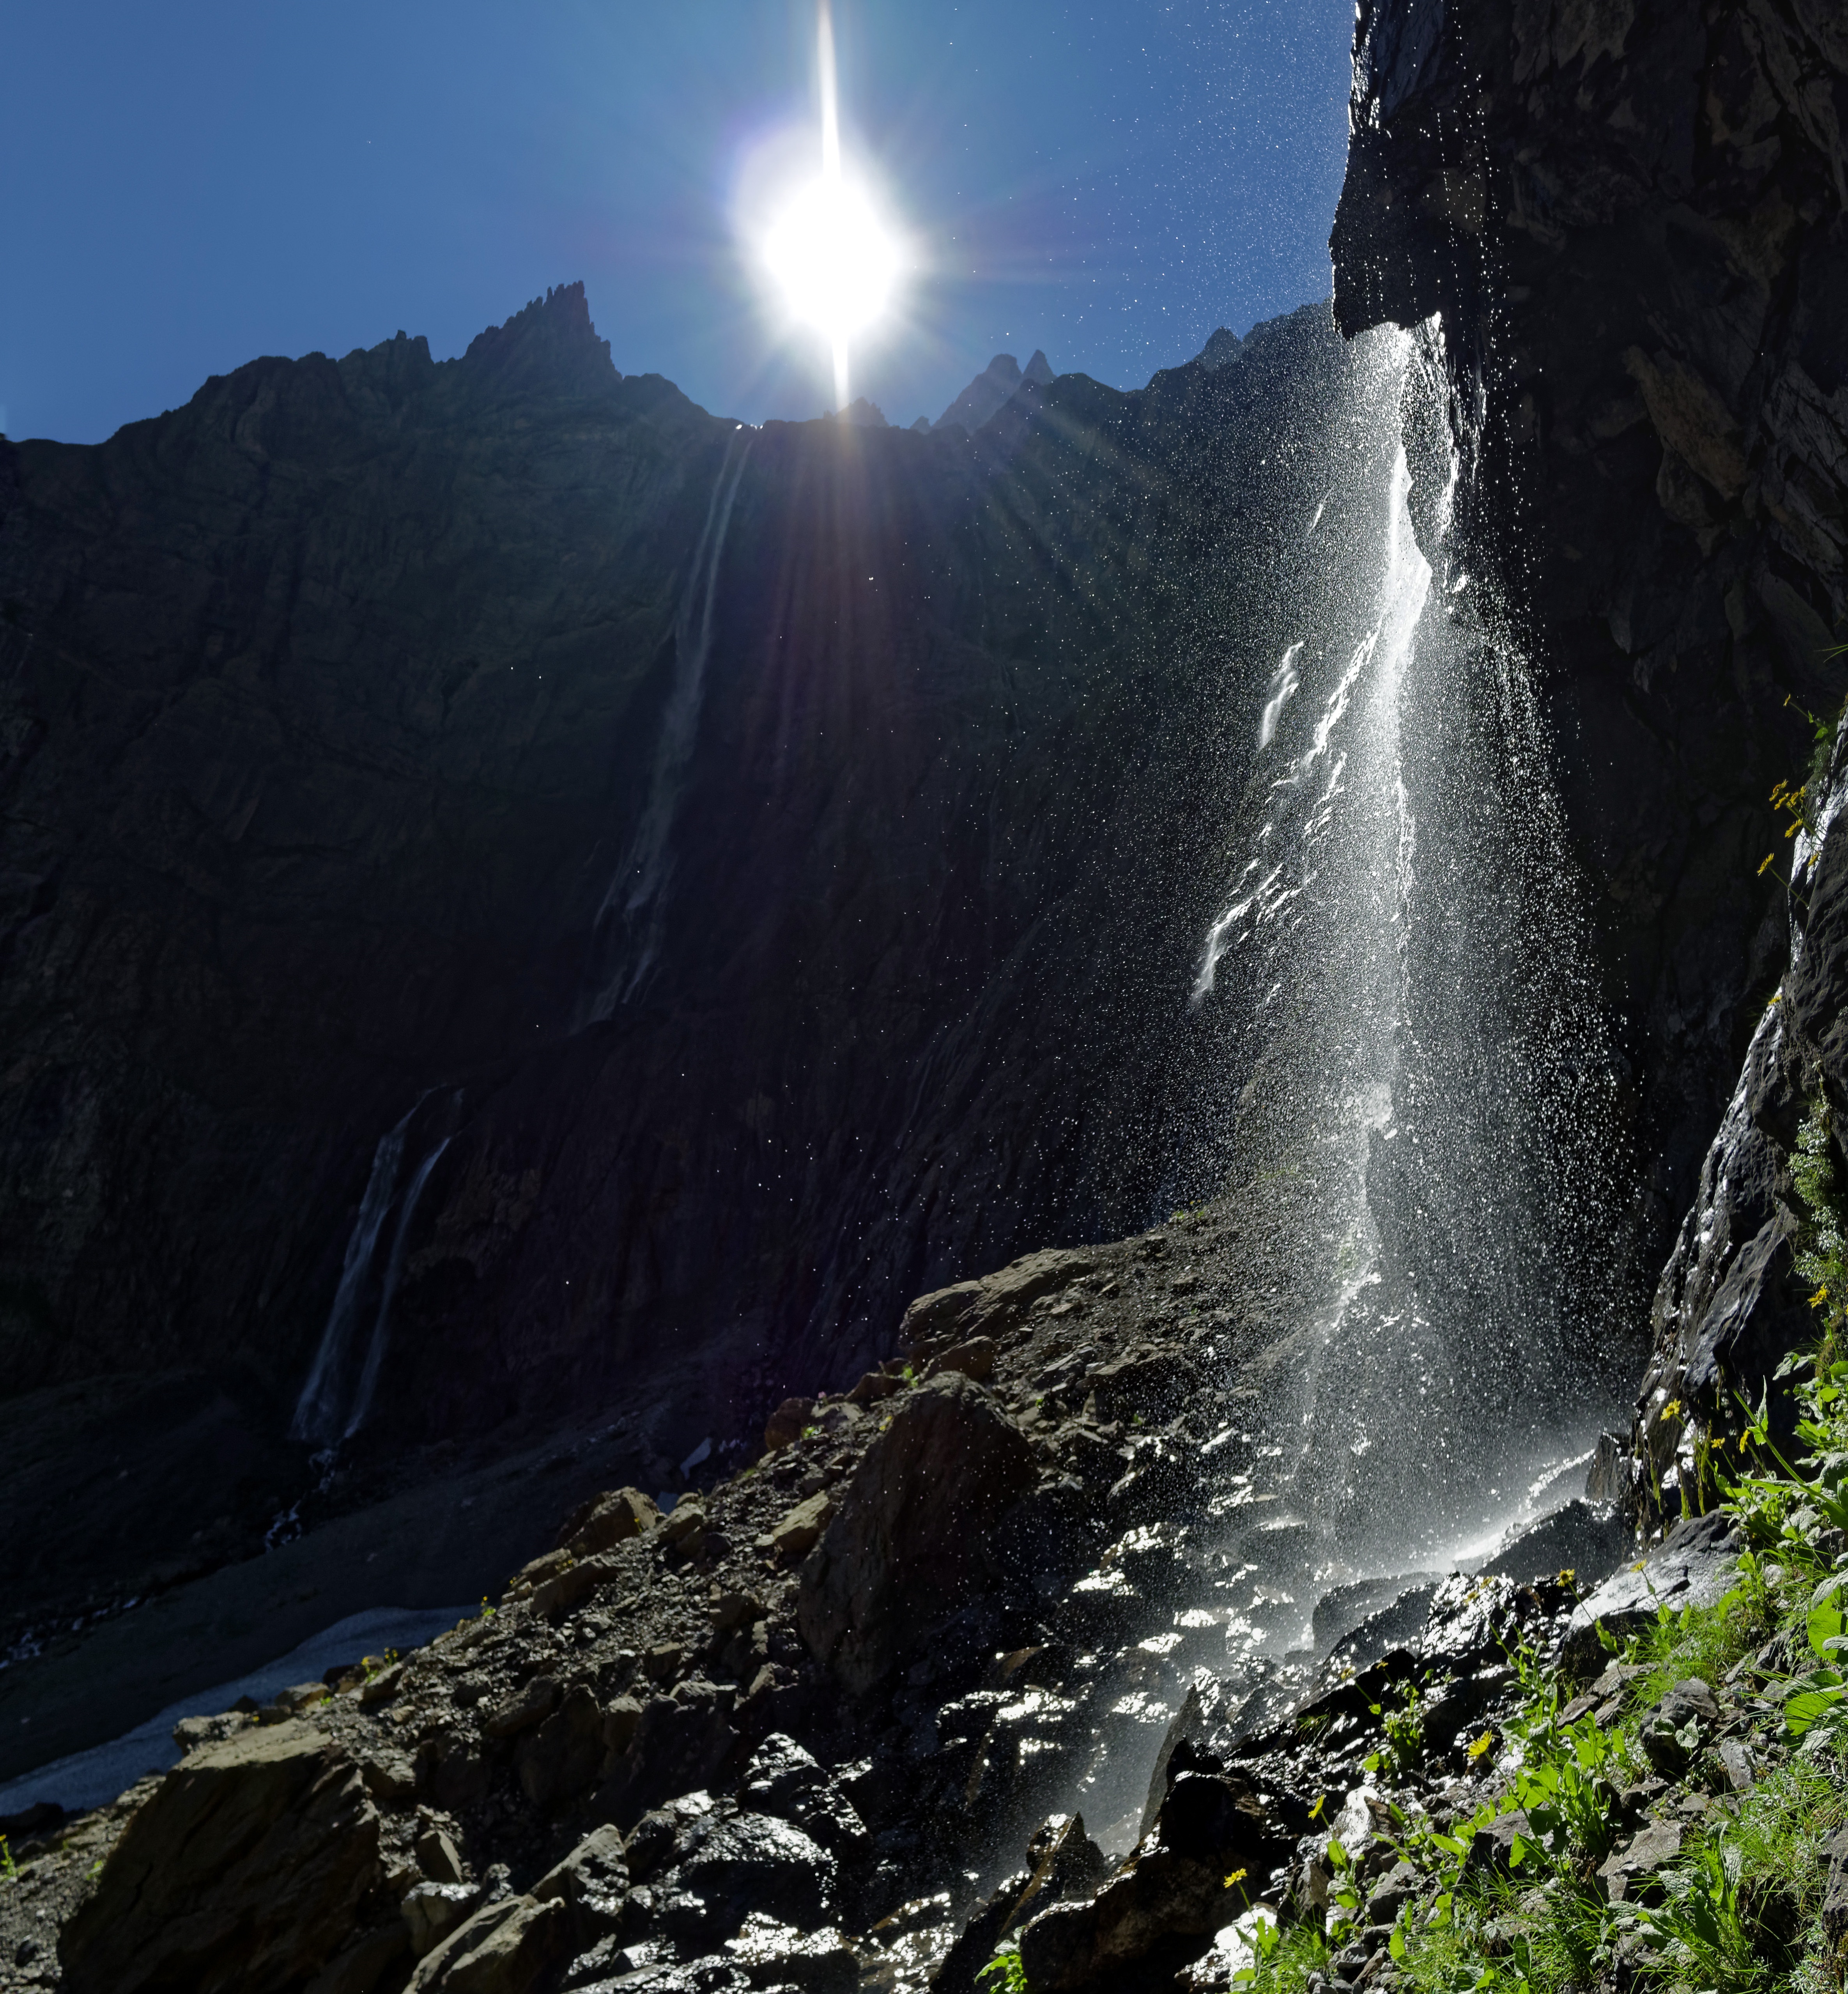
nature, waterfall, mountain, sunlight, adventure, mountain range, panorama, cliff, terrain, mountains, water feature, back light, atmospheric phenomenon, mountainous landforms